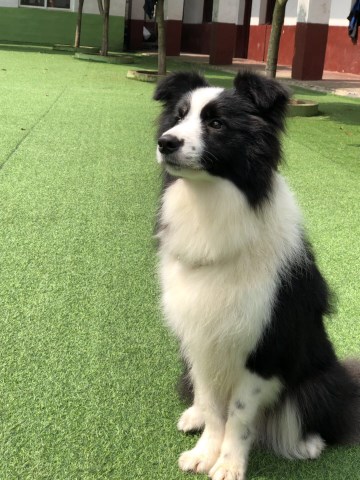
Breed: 2594-n000109-Border_collie